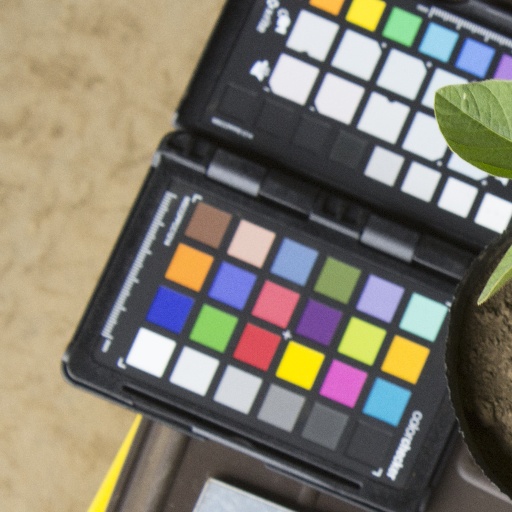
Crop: soybean